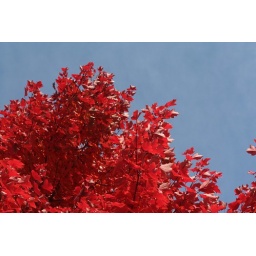
red against sky blue